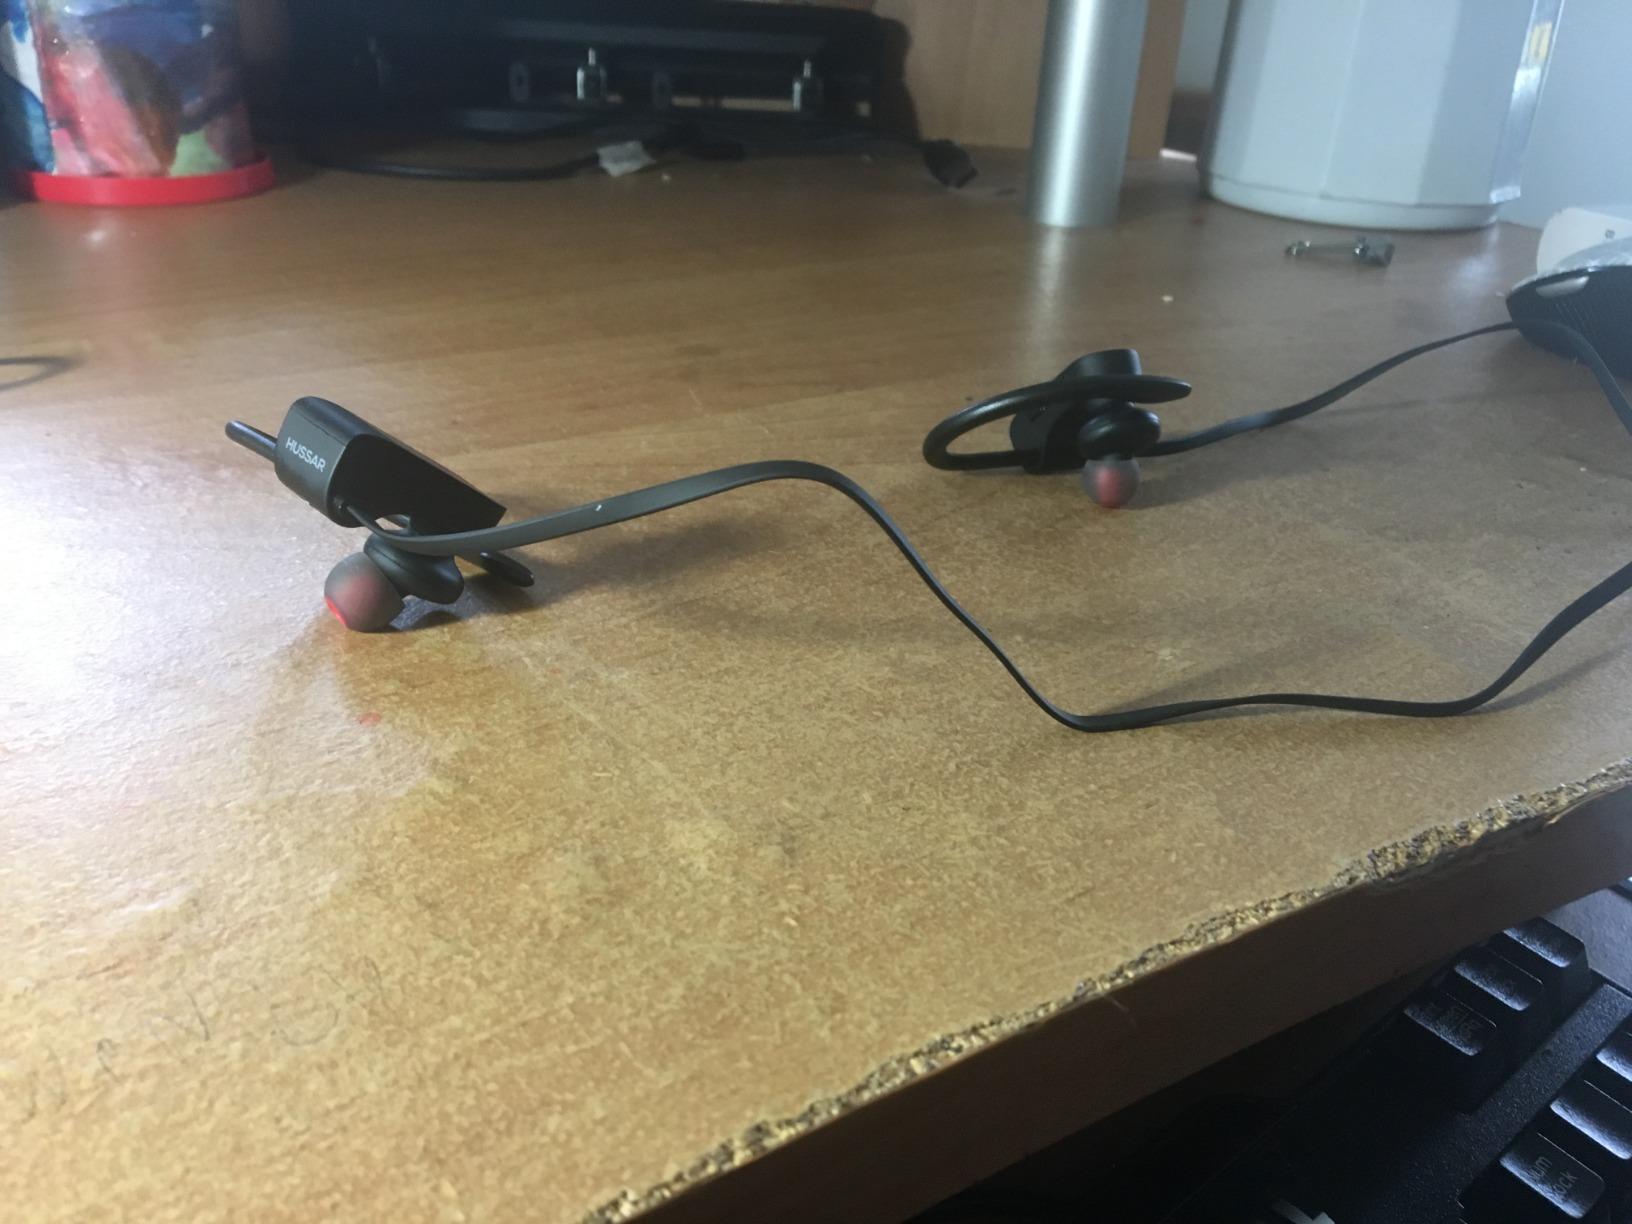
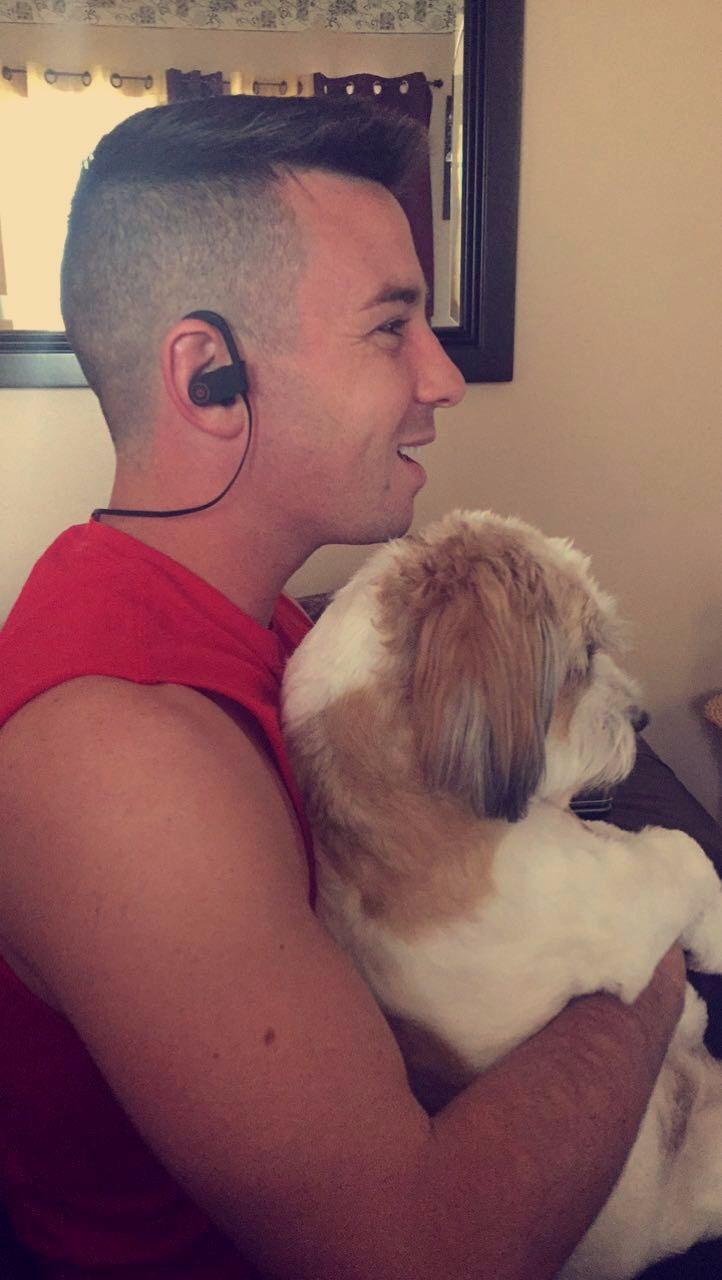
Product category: headphones
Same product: yes